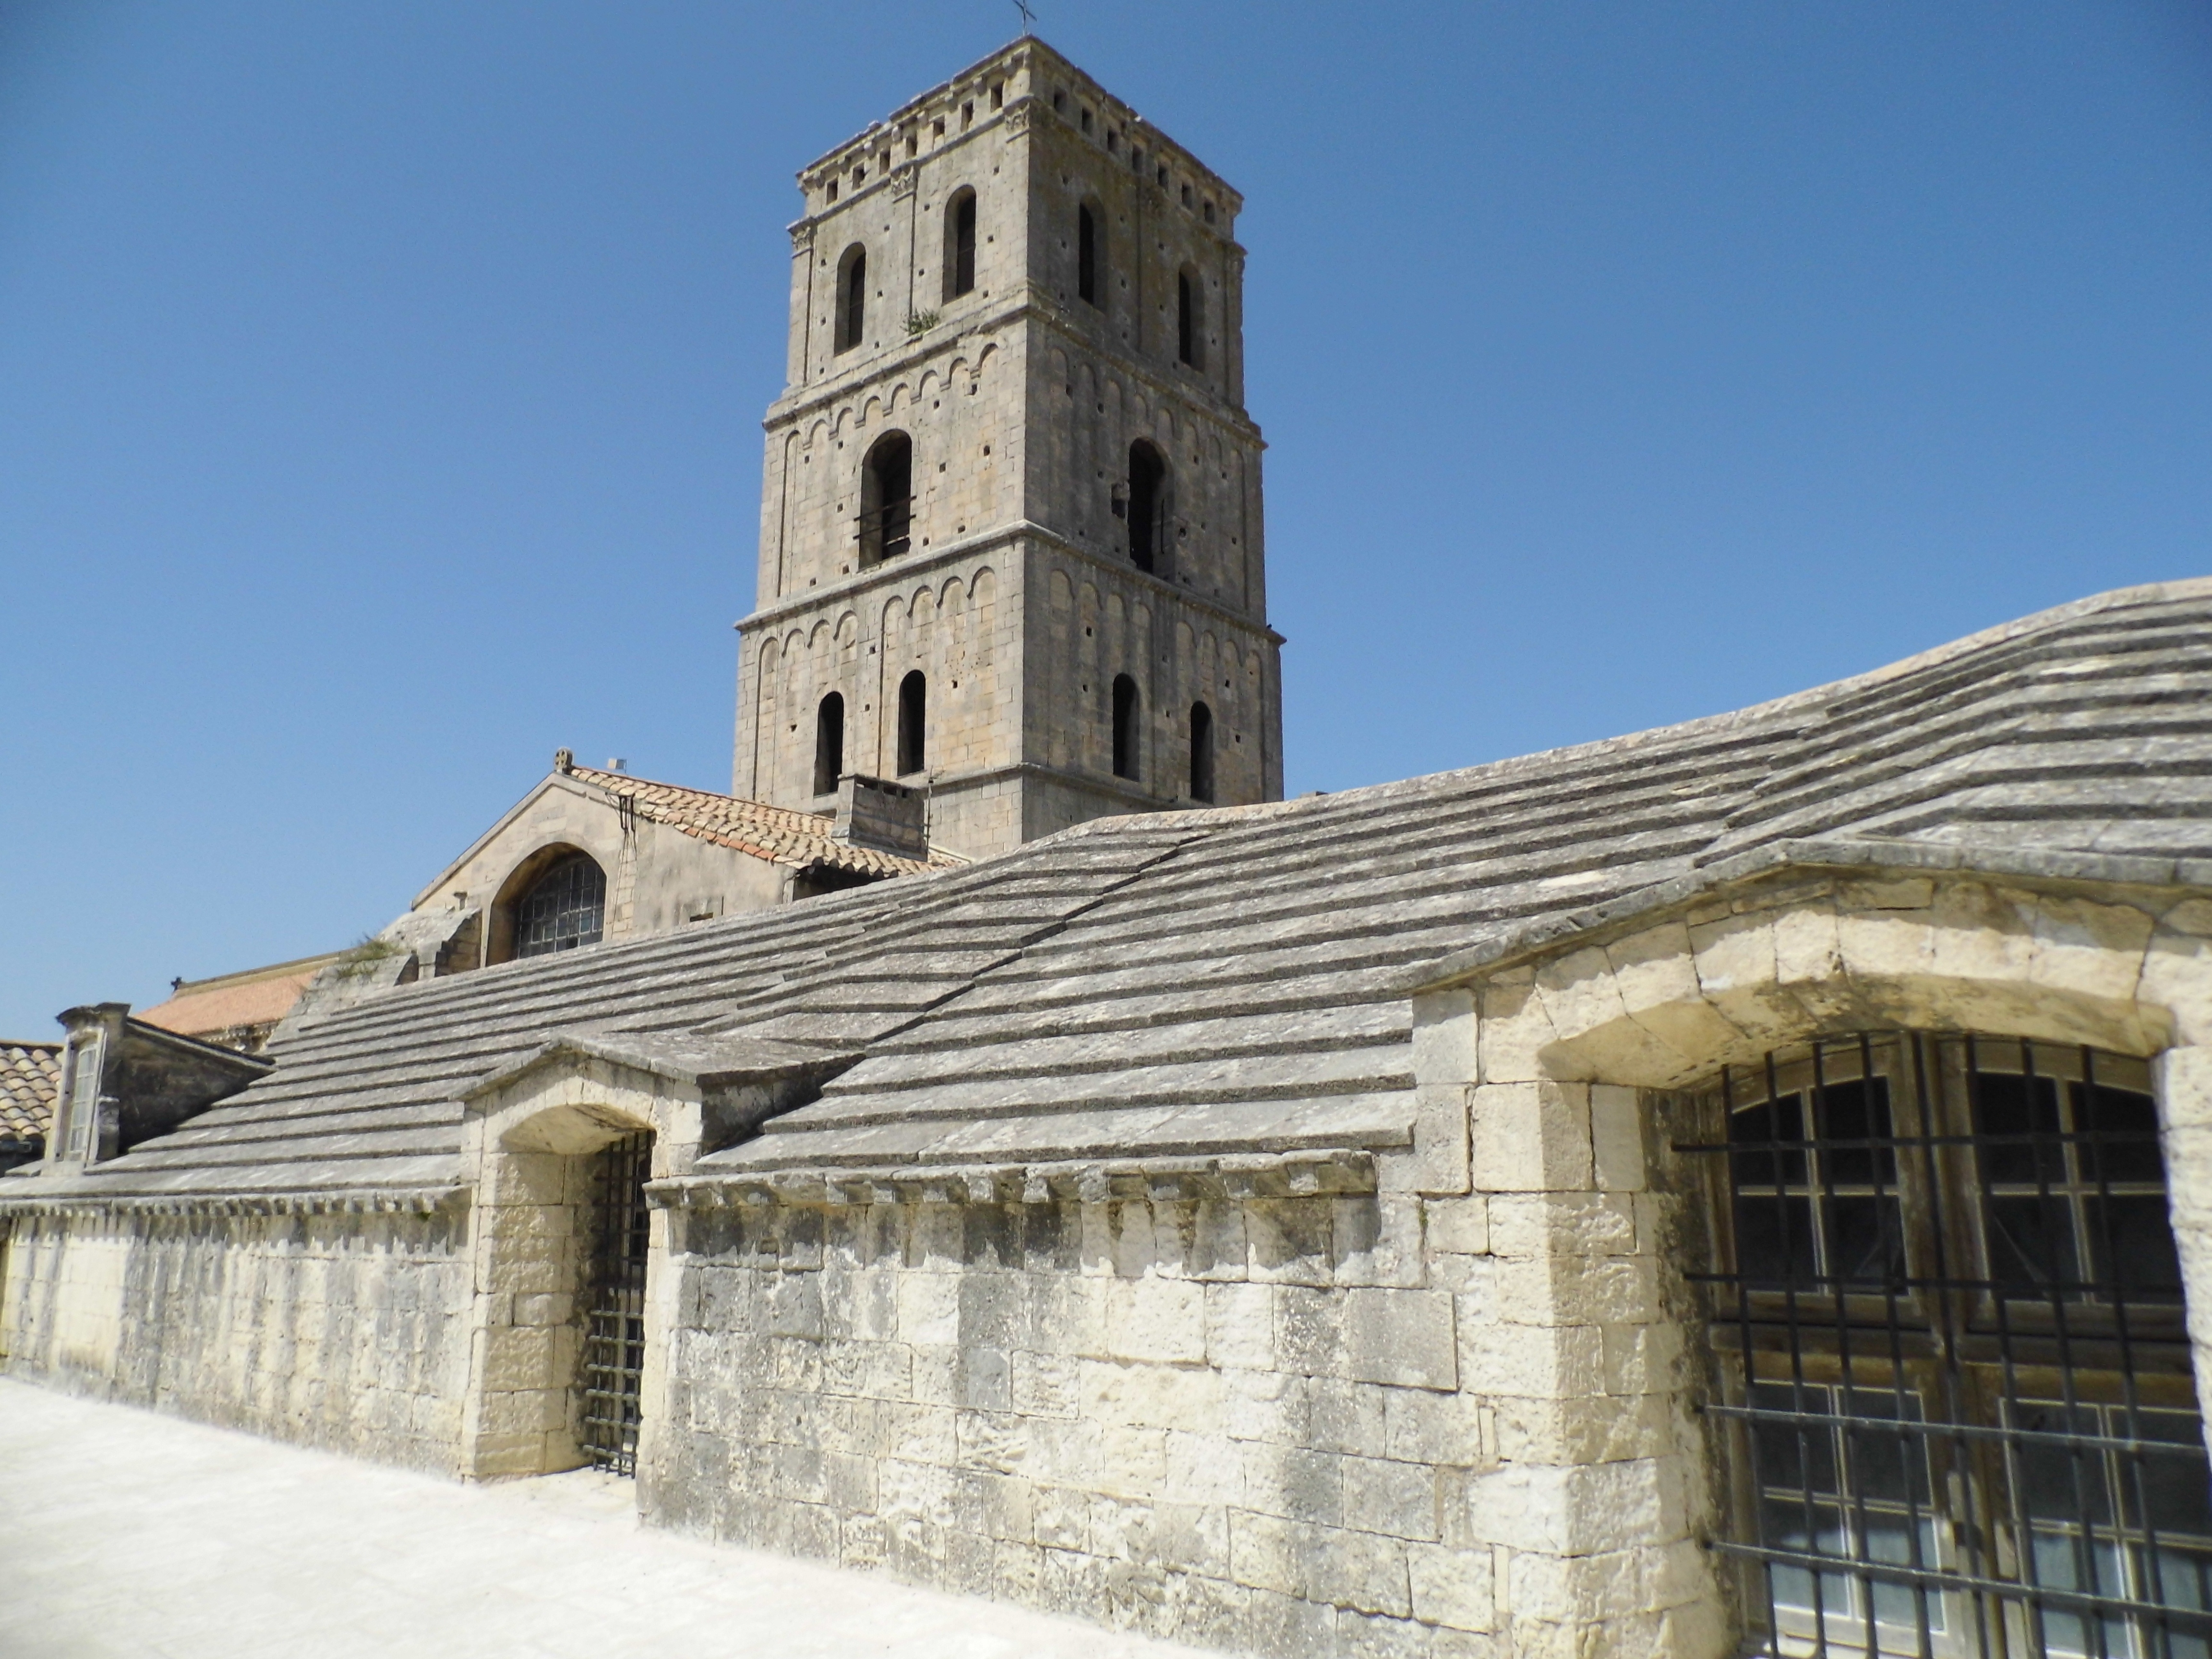
architecture, building, france, europe, tower, facade, church, chapel, old building, place of worship, colosseum, arena, monastery, synagogue, estate, chateau beau